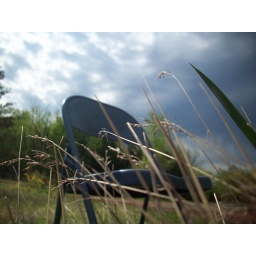
Metal chair in the grass